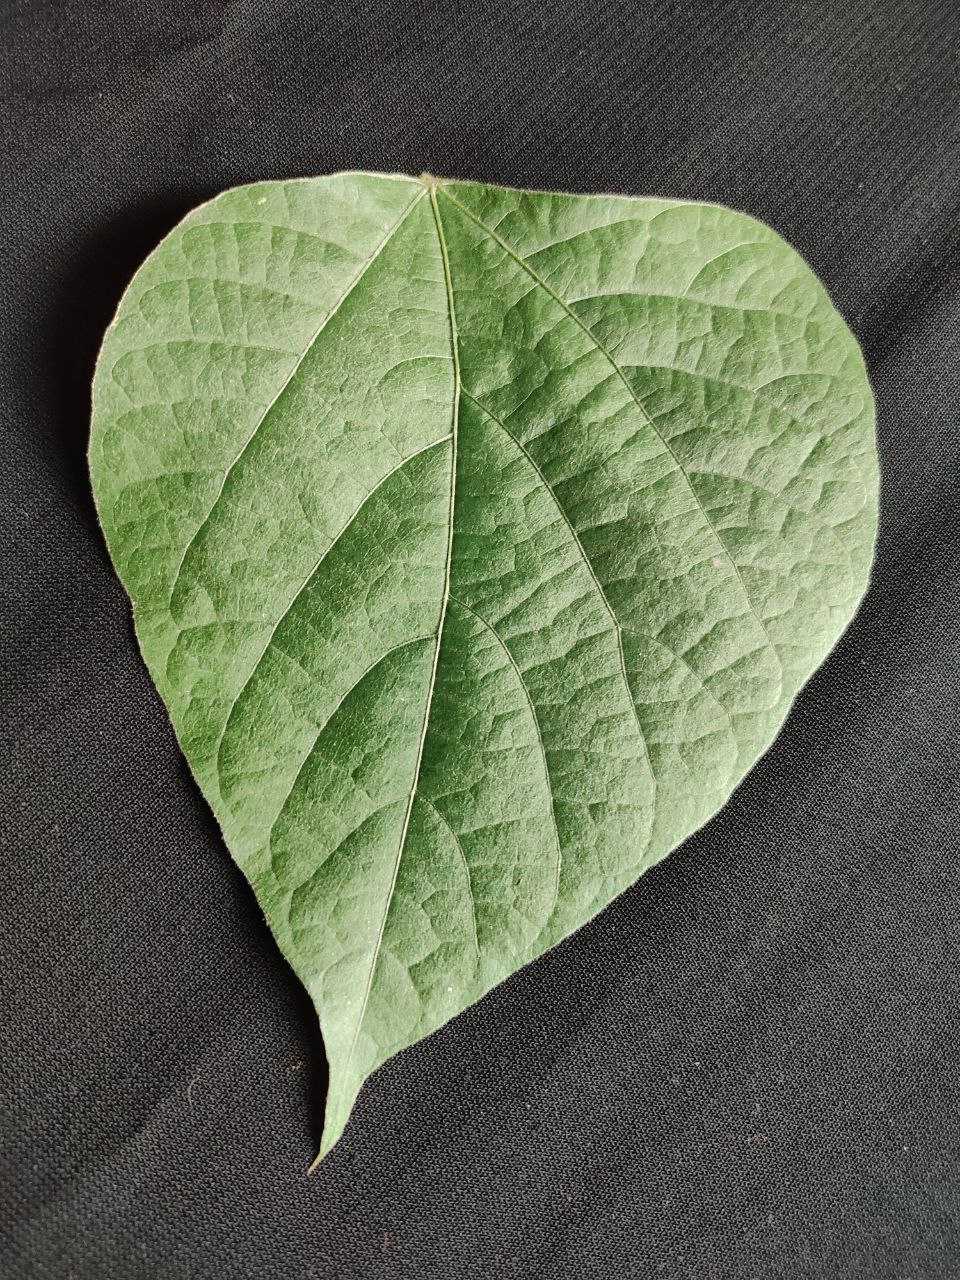
Crop: bean
Leaf condition: Fresh Leaf